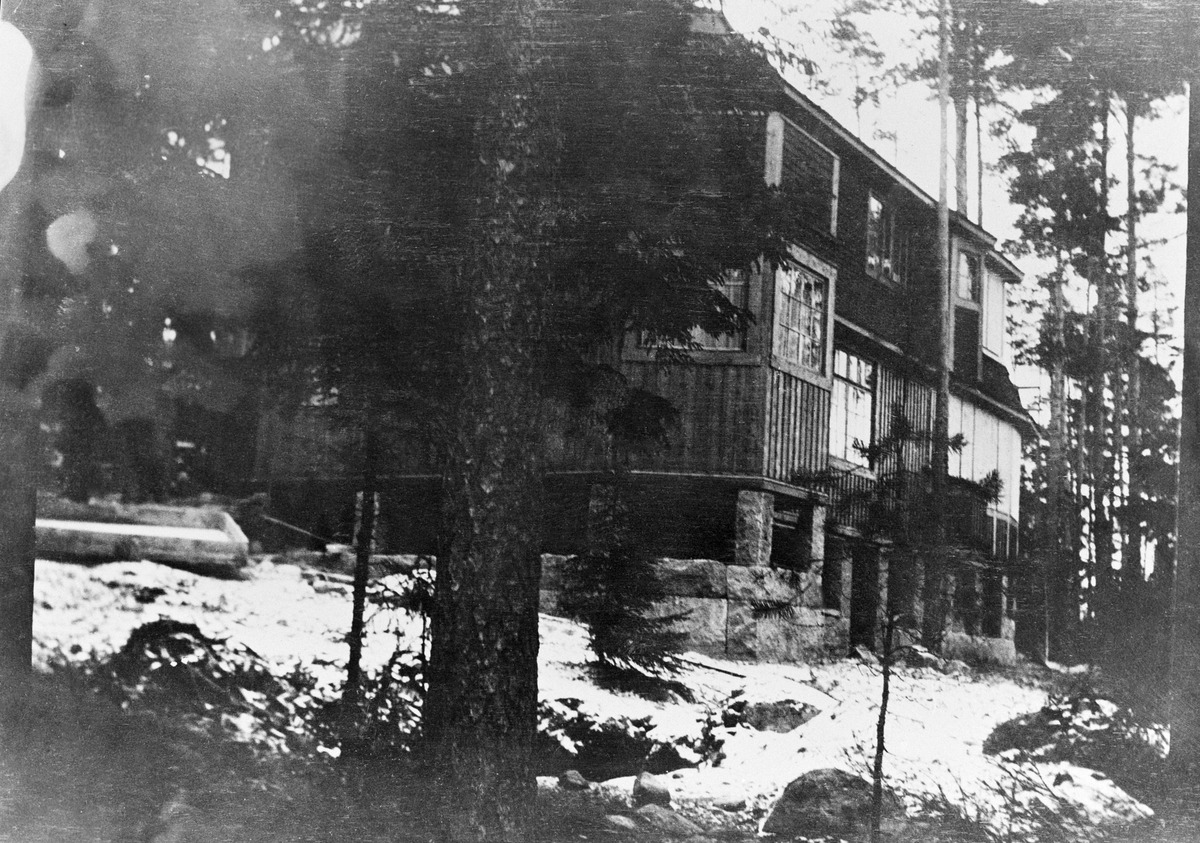
Vuosaari
sisällön kuvaus: Vuosaari. Oscar Scheteligin huvila Bergbacka. Ramsinniementie. mustavalkoinen
Ajankohta: kuvausaika 1912
Paikka: Suomi, Uusimaa, Helsinki, Meri-Rastila Helsinki, Ramsinniementie
Aiheet: huvilat, puurakennukset